Shen Kuo

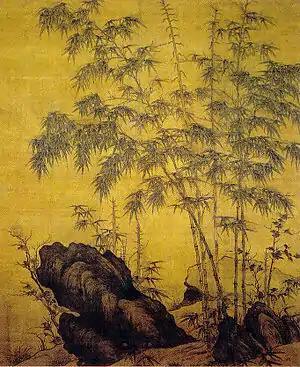
Bamboo and rocks by Li Kan (1244–1320); using evidence of fossilized bamboo within China's dry northwestern climate zone, Shen Kuo hypothesized that climates naturally shifted geographically over time.

The ancient Greek Aristotle (384 BC–322 BC) wrote in his "Meteorology" of how the earth had the potential for physical change, including the belief that all rivers and seas at one time did not exist where they were, and were dry. The Greek writer Xenophanes (570 BC–480 BC) wrote of how inland marine fossils were evidence that massive periodic flooding had wiped out mankind several times in the past, but never wrote of land formation or shifting seashores. Du Yu (222–285) a Chinese Jin dynasty officer, believed that the land of hills would eventually be leveled into valleys and valleys would gradually rise to form hills. The Daoist alchemist Ge Hong (284–364) wrote of the legendary immortal Magu; in a written dialogue by Ge, Ma Gu described how what was once the Eastern Sea (i.e. East China Sea) had transformed into solid land where mulberry trees grew, and would one day be filled with mountains and dry, dusty lands. The later Persian Muslim scholar Abū Rayhān al-Bīrūnī (973–1048) hypothesized that India was once covered by the Indian Ocean while observing rock formations at the mouths of rivers.